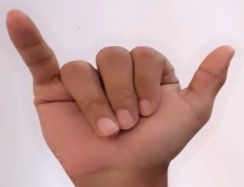
ASL sign: Y